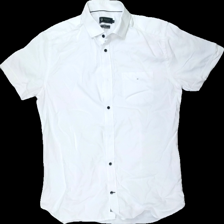
View: front
Type: Shirt
Category: Men
Brand: Riley
Colors: White
Material: 100% cotton
Cut: Regular
Size: M
Season: All
Holes: Major
Damage location: middle center
Damage 2: hål krage
Damage 2 location: top center
Damage 3 location: bottom right
Price range: <50
Recommended usage: Export
Description: vit kortärmad skjorta med hål krage